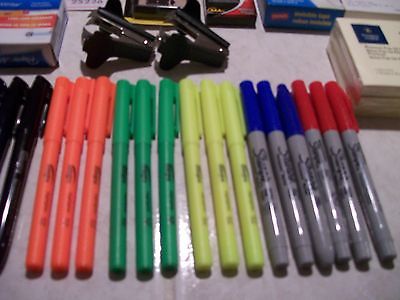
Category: stapler